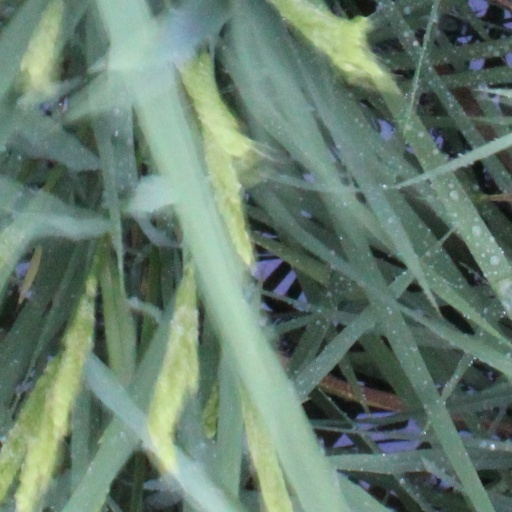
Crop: rice